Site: brandenburg
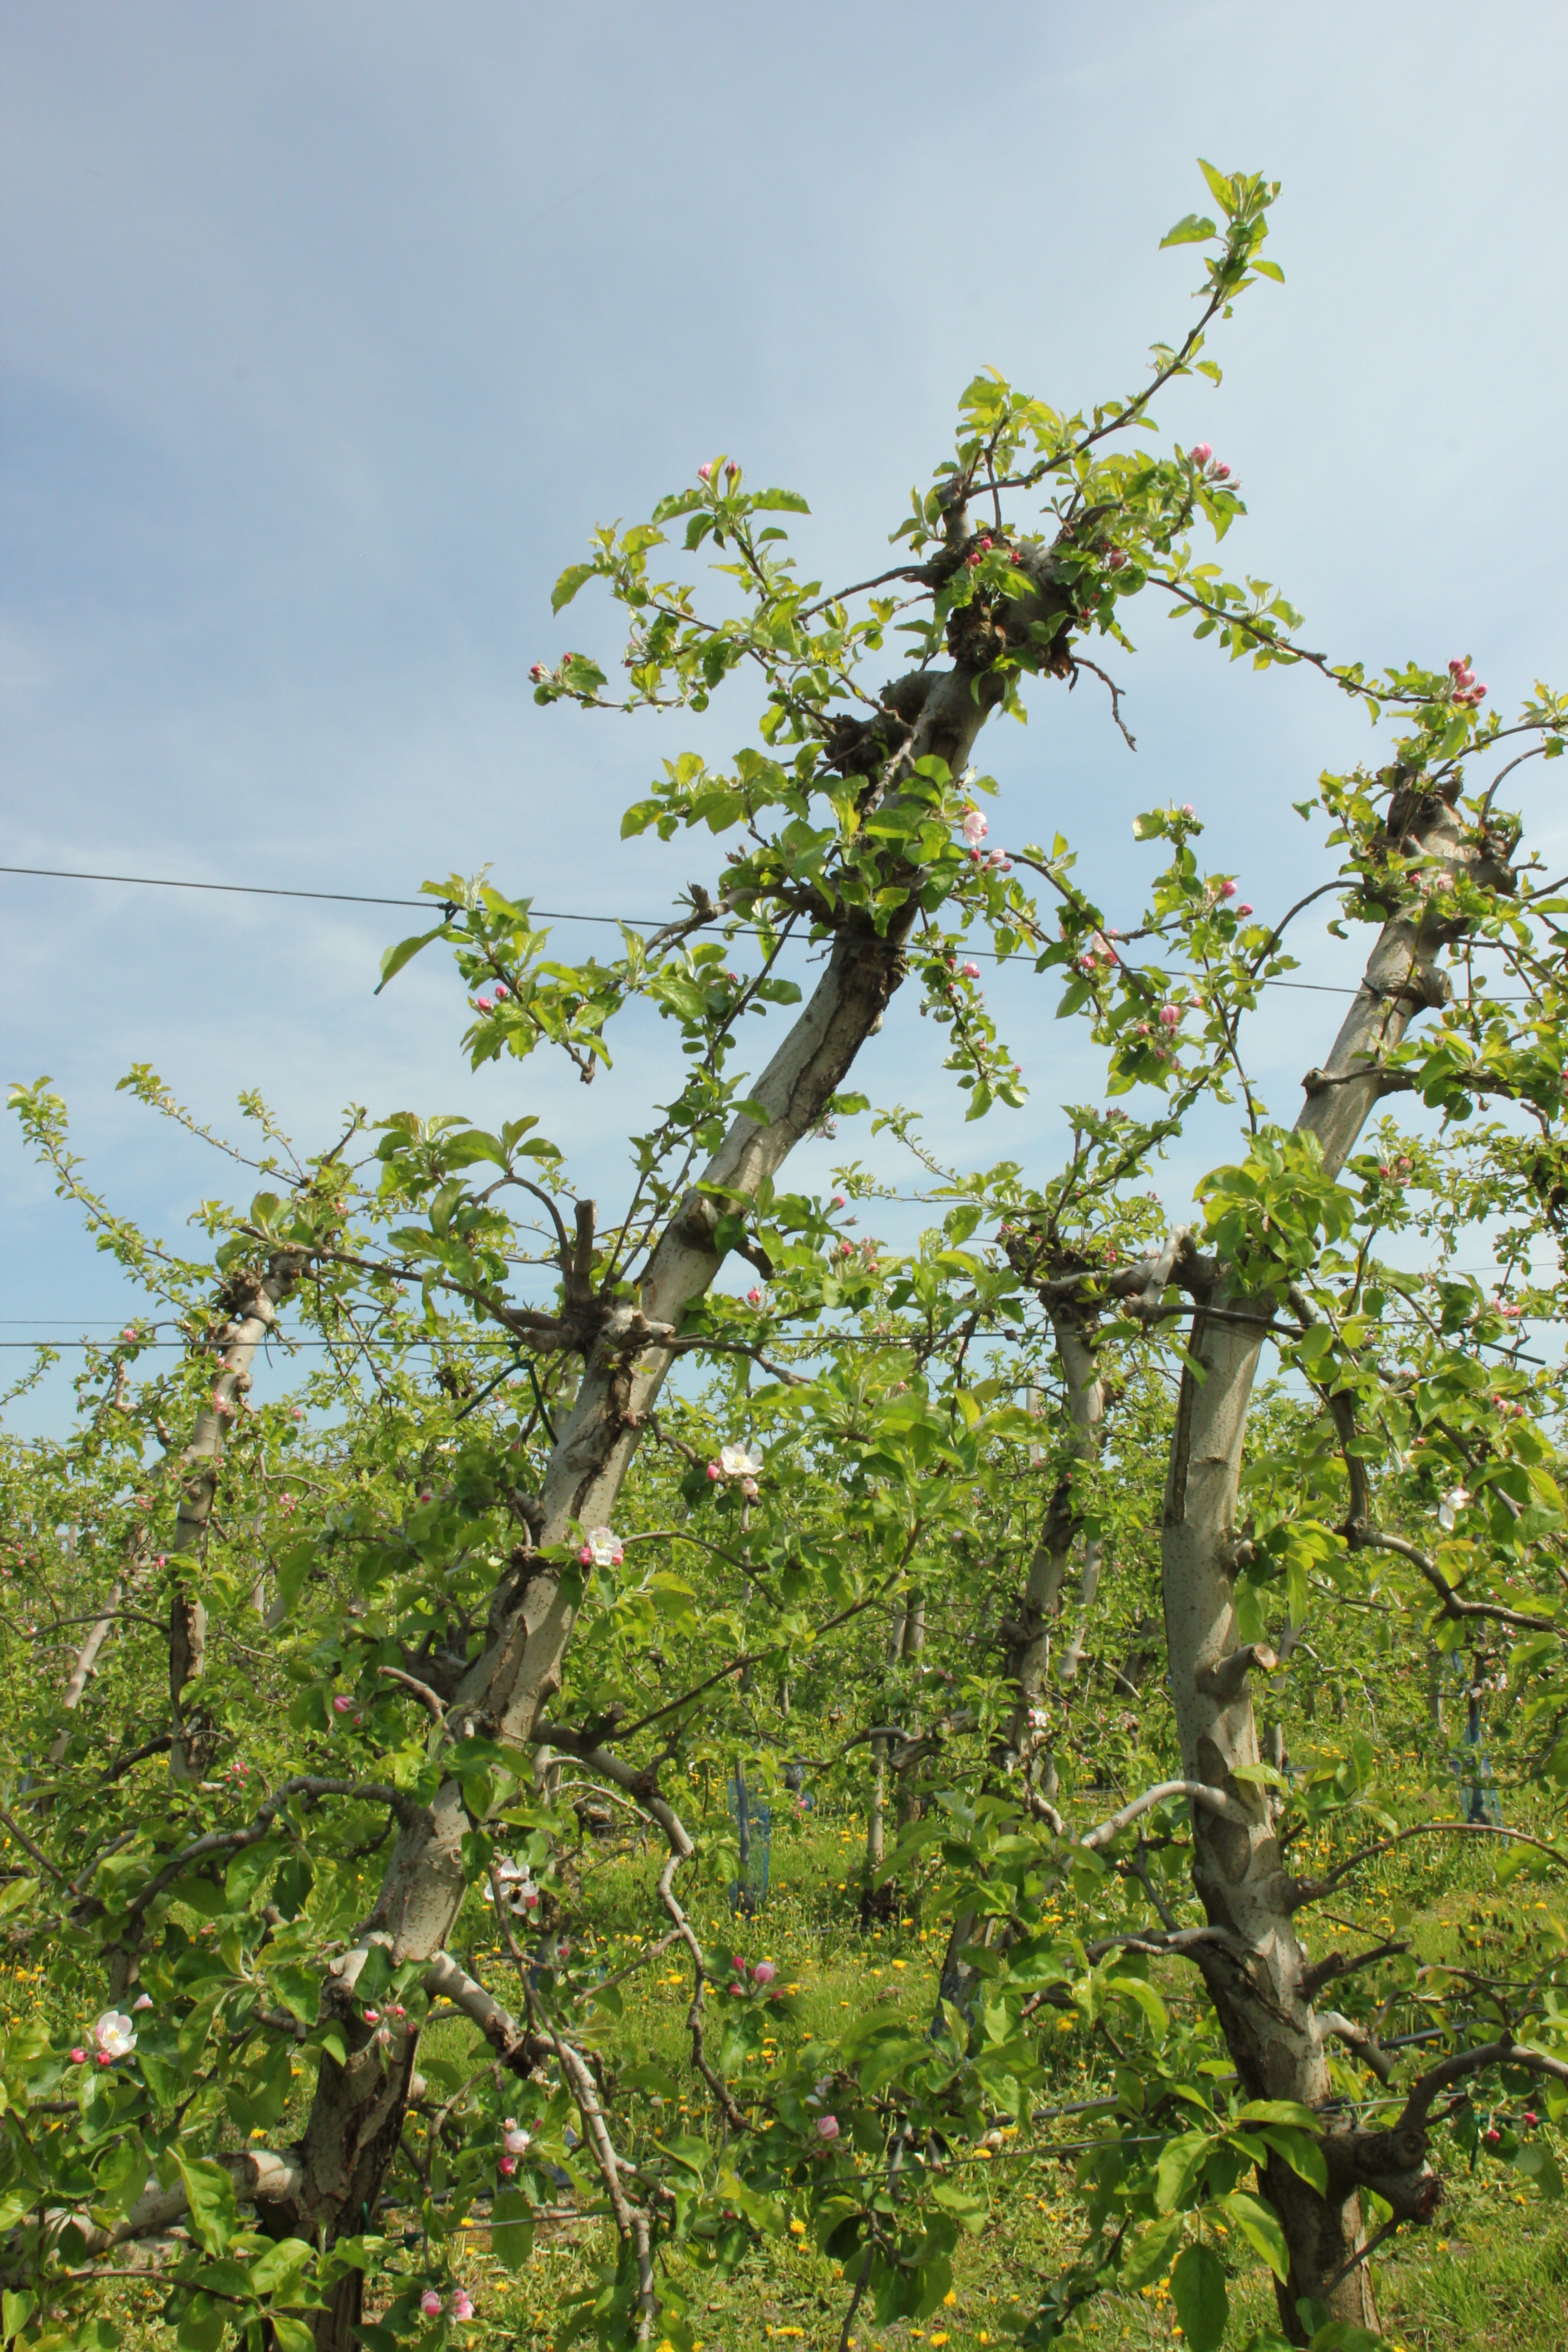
Growth stage (BBCH 60): Flowering